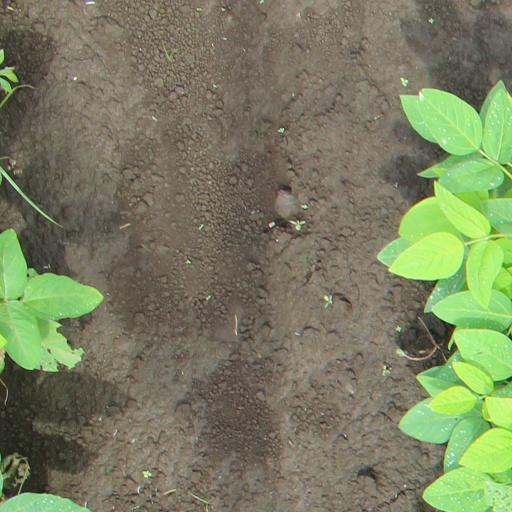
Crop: soybean